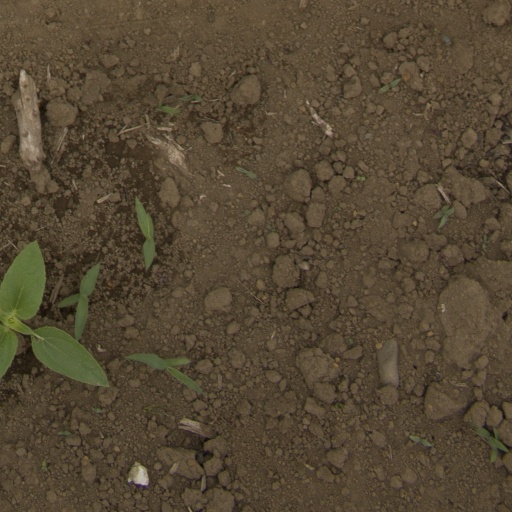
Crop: Jerusalem artichoke